Ha Yoon-kyung

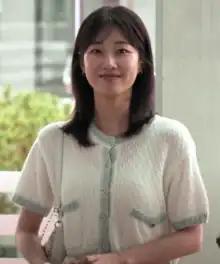
Ha in August 2022

Ha Yoon-kyung (born October 20, 1992) is a South Korean actress. She is best known for her roles in television series such as "Hospital Playlist" (2020–2021), "Extraordinary Attorney Woo" (2022), and "See You in My 19th Life" (2023).